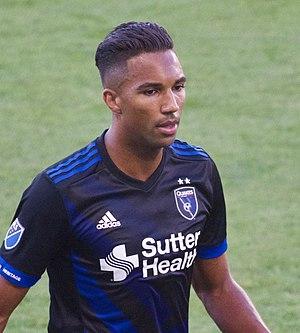
Danny Hoesen né le 15 janvier 1991 à Heerlen est un footballeur néerlandais. Il évolue au poste d'attaquant aux Earthquakes de San José en Major League Soccer.